Beah: A Black Woman Speaks

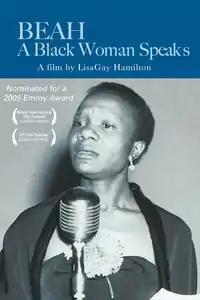

Beah: A Black Woman Speaks is a 2003 documentary about the life of Academy Award nominated actress Beah Richards. Directed by LisaGay Hamilton, it won the Documentary Award at the AFI Los Angeles International Film Festival in 2003, and a Peabody Award in 2004.